Coburg Hills

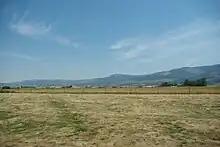
Coburg Hills from the Willamette Valley

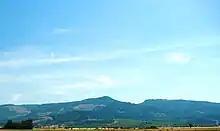
Saddle in the hills

The Coburg Hills are a range of foothills of the western Cascade Range of Lane and Linn counties in the U.S. state of Oregon. They are located northeast of Eugene and east of Coburg, between the Mohawk Valley and Willamette Valley.